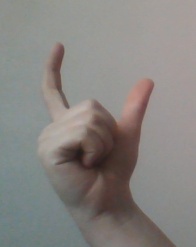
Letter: nun